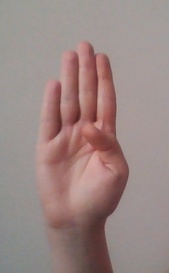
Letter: kaaf